Brooklands Lagoon

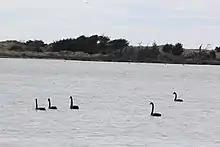
Black swans swimming in Brooklands Lagoon

Brooklands Lagoon is an elongated estuary near Brooklands, Christchurch. The Styx river drains into it and it is at the mouth of the Waimakariri river. The Waimakariri used to drain out of Brooklands Lagoon towards the Spencer Park end. This changed when engineers dug through the sand dunes to provide a more direct course to the sea in 1930 in order to reduce the risk of flooding from the Waimakariri River. The Lagoon is protected from the Pegasus Bay (and the sea) by Brooklands Spit. To the south of it is Bottle Lake Forest and Spencer Park. The lagoon is approximately 270 hectares in size, 4.5 kilometers long and 800 meters at its widest. Spring tides will bring approximately 1.6 million cubic meters of water into the lagoon.